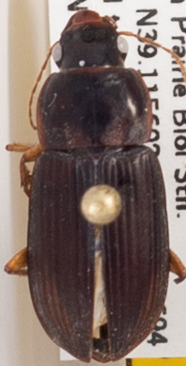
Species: Harpalus pensylvanicus
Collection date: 2020-08-12
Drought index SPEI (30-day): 1.01
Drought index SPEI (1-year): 1.45
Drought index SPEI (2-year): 2.09